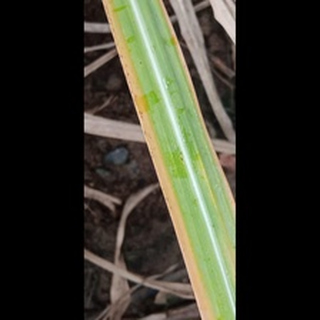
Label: sugarcane_yellow_leaf_disease